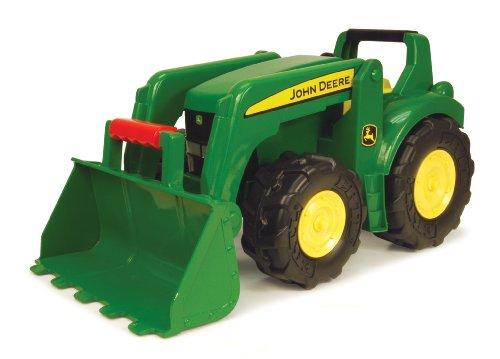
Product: TOMY John Deere Big Scoop Tractor Toy, 21-Inch
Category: Toys & Games | Play Vehicles | Toy Vehicles
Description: TRACTOR WITH LOADER: The functional front loader features an easy-grip handle to scoop and dump big loads like rock and sand.
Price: $39.99
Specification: ProductDimensions:21x11x12inches|ItemWeight:4pounds|ShippingWeight:5.55pounds(Viewshippingratesandpolicies)|DomesticShipping:Currently,itemcanbeshippedonlywithintheU.S.andtoAPO/FPOaddresses.ForAPO/FPOshipments,pleasecheckwiththemanufacturerregardingwarrantyandsupportissues.|InternationalShipping:ThisitemcanbeshippedtoselectcountriesoutsideoftheU.S.LearnMore|ShippingAdvisory:Thisitemmustbeshippedseparatelyfromotheritemsinyourorder.Additionalshippingchargeswillnotapply.|ASIN:B002IC0T8G|Itemmodelnumber:35850|Manufacturerrecommendedage:36months-5years